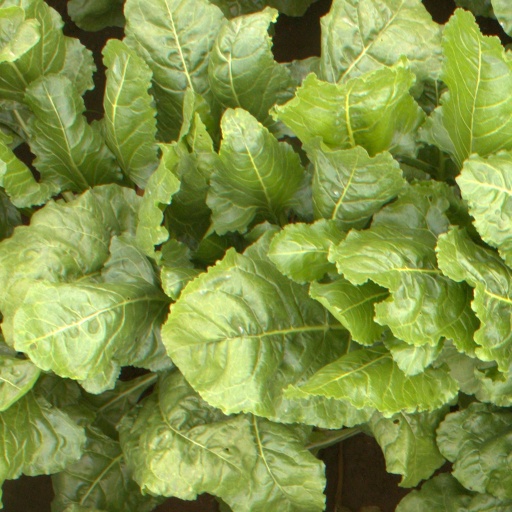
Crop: sugar beet